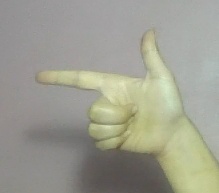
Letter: yaa